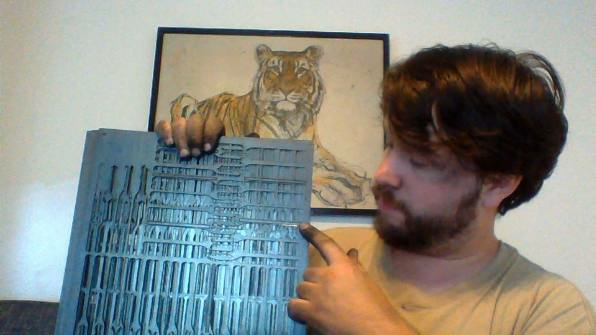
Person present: Yes